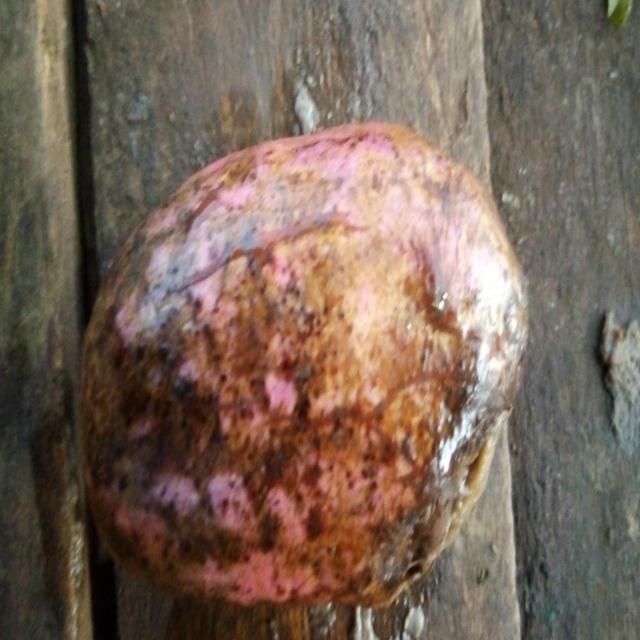
Plum grade: spotted